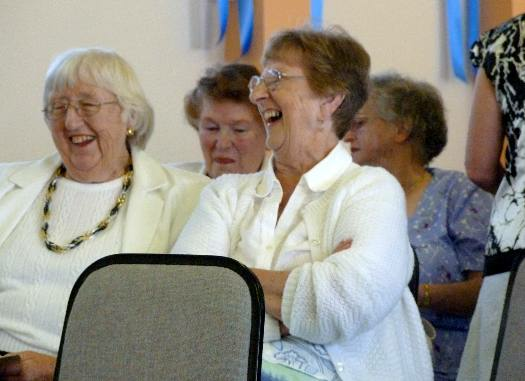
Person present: Yes